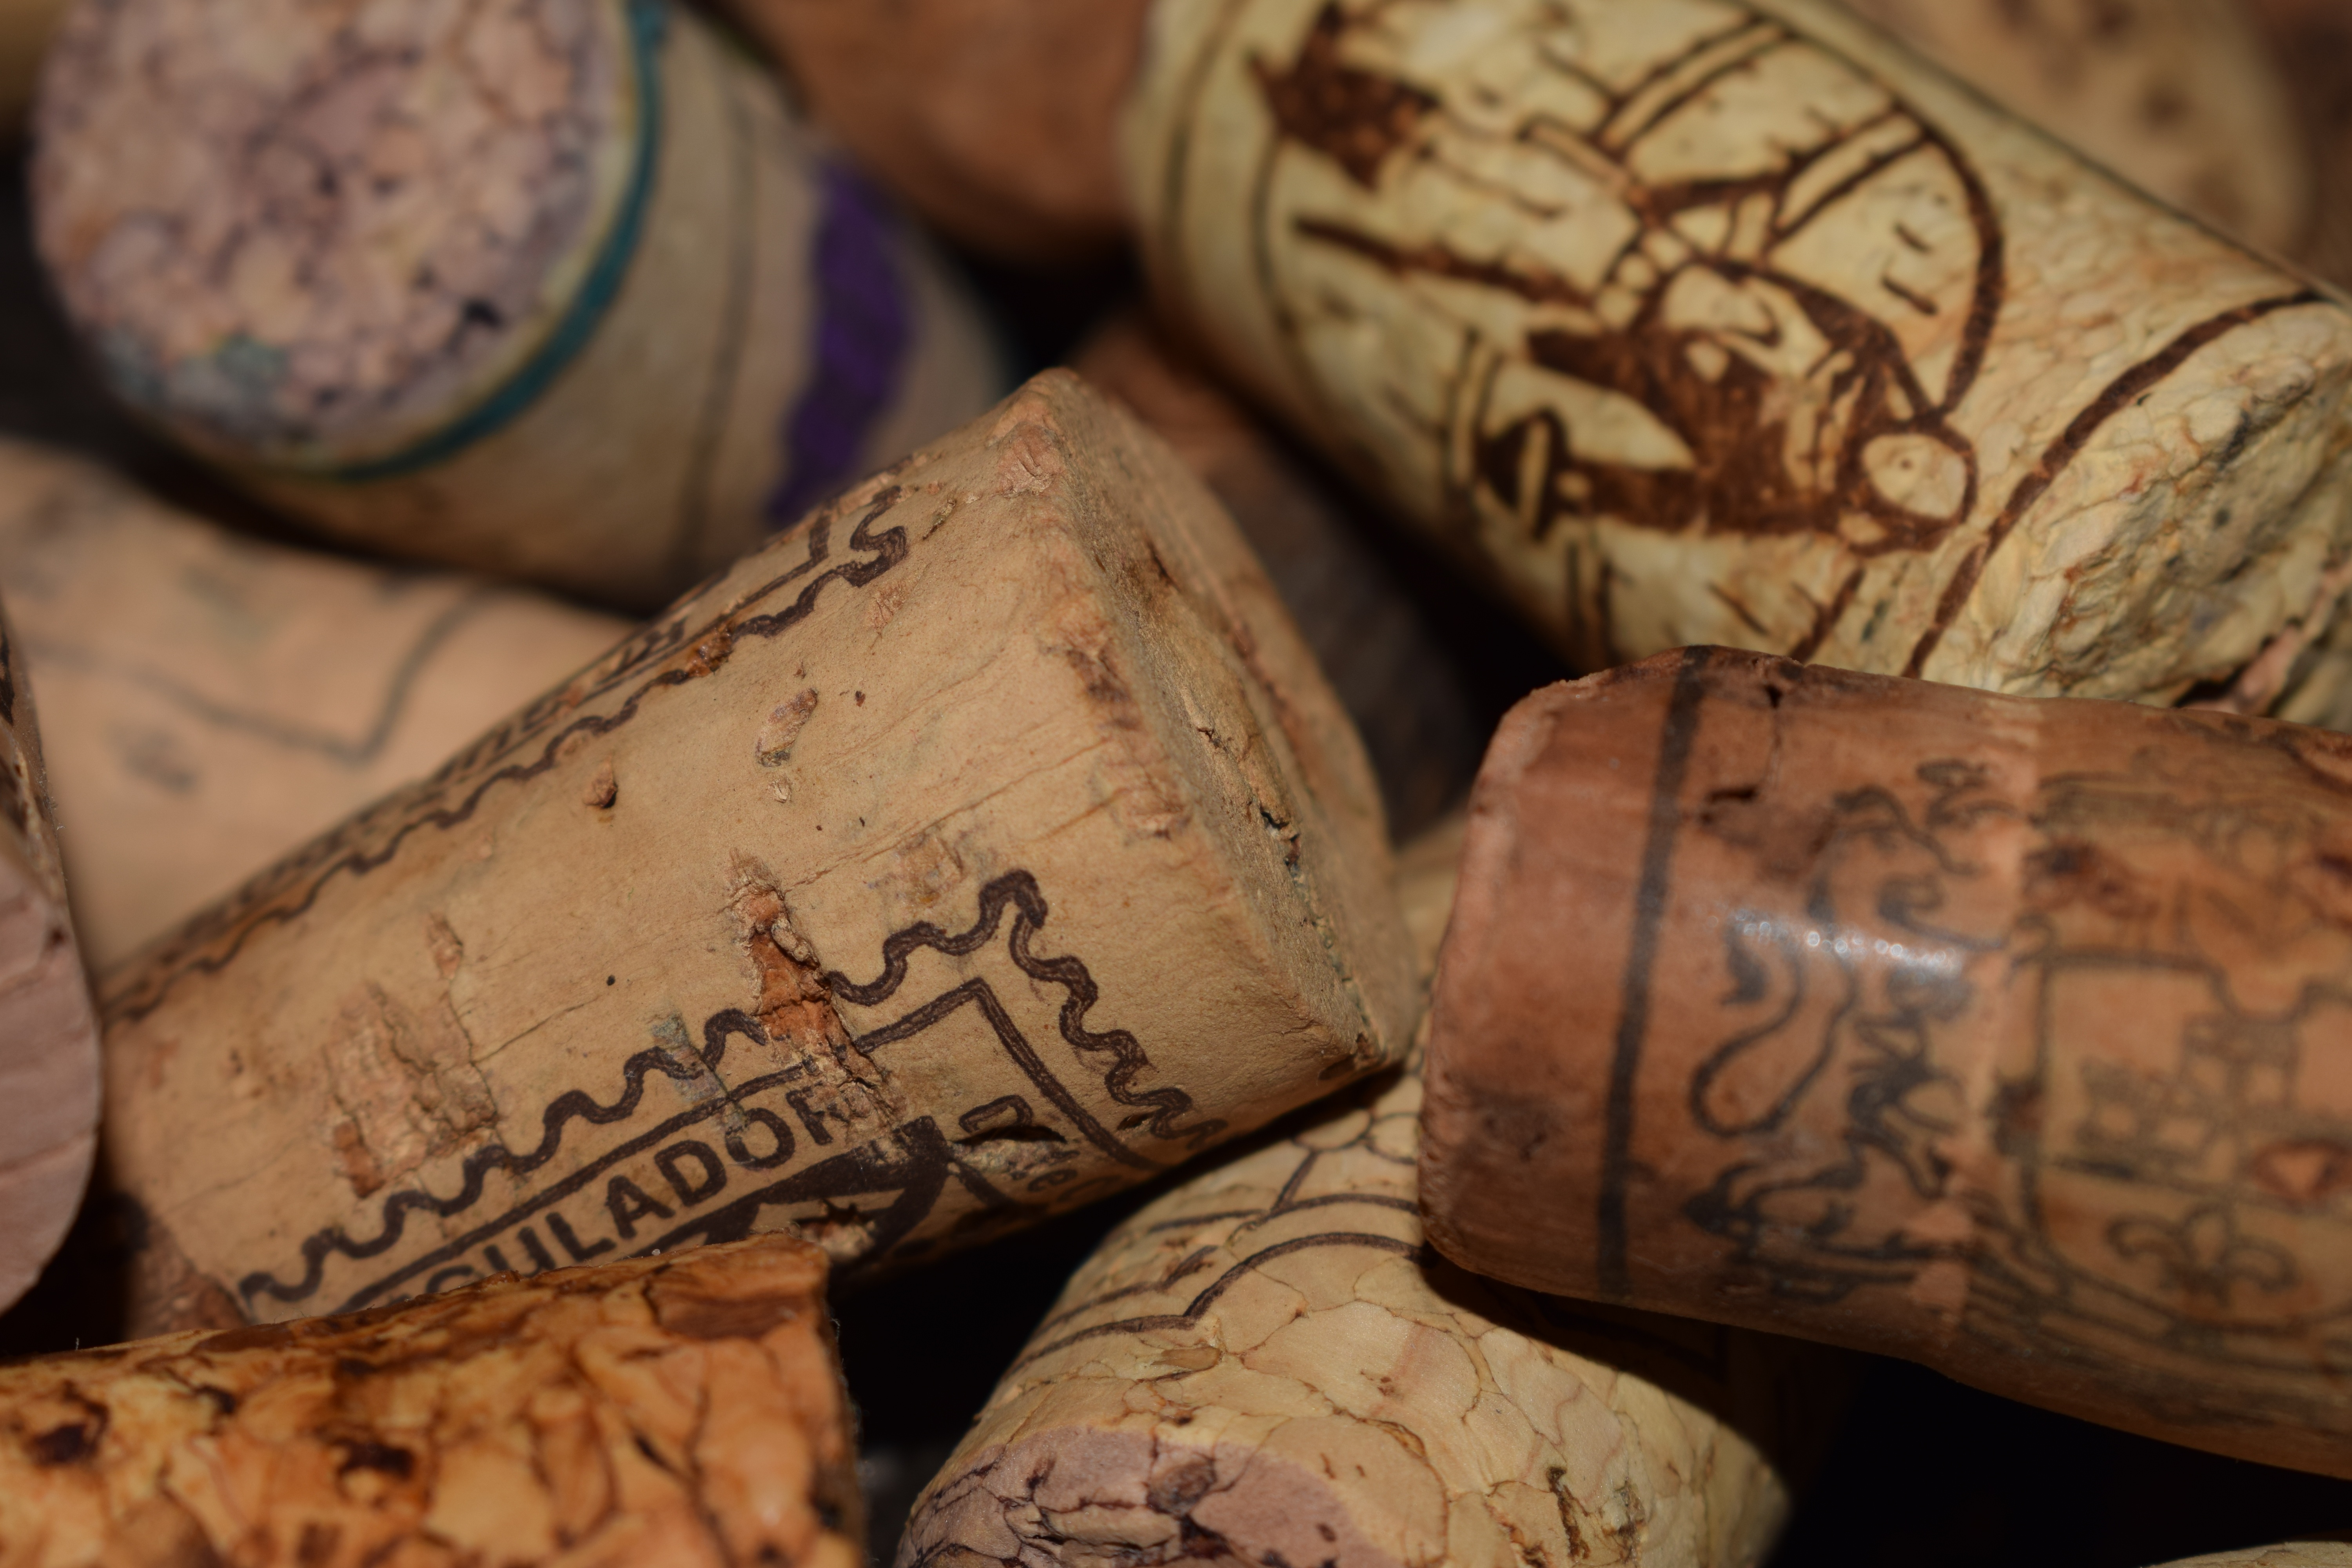
wood, wine, pattern, soil, material, alcohol, close up, design, cap, carving, flavor, corks, plugs, oenology